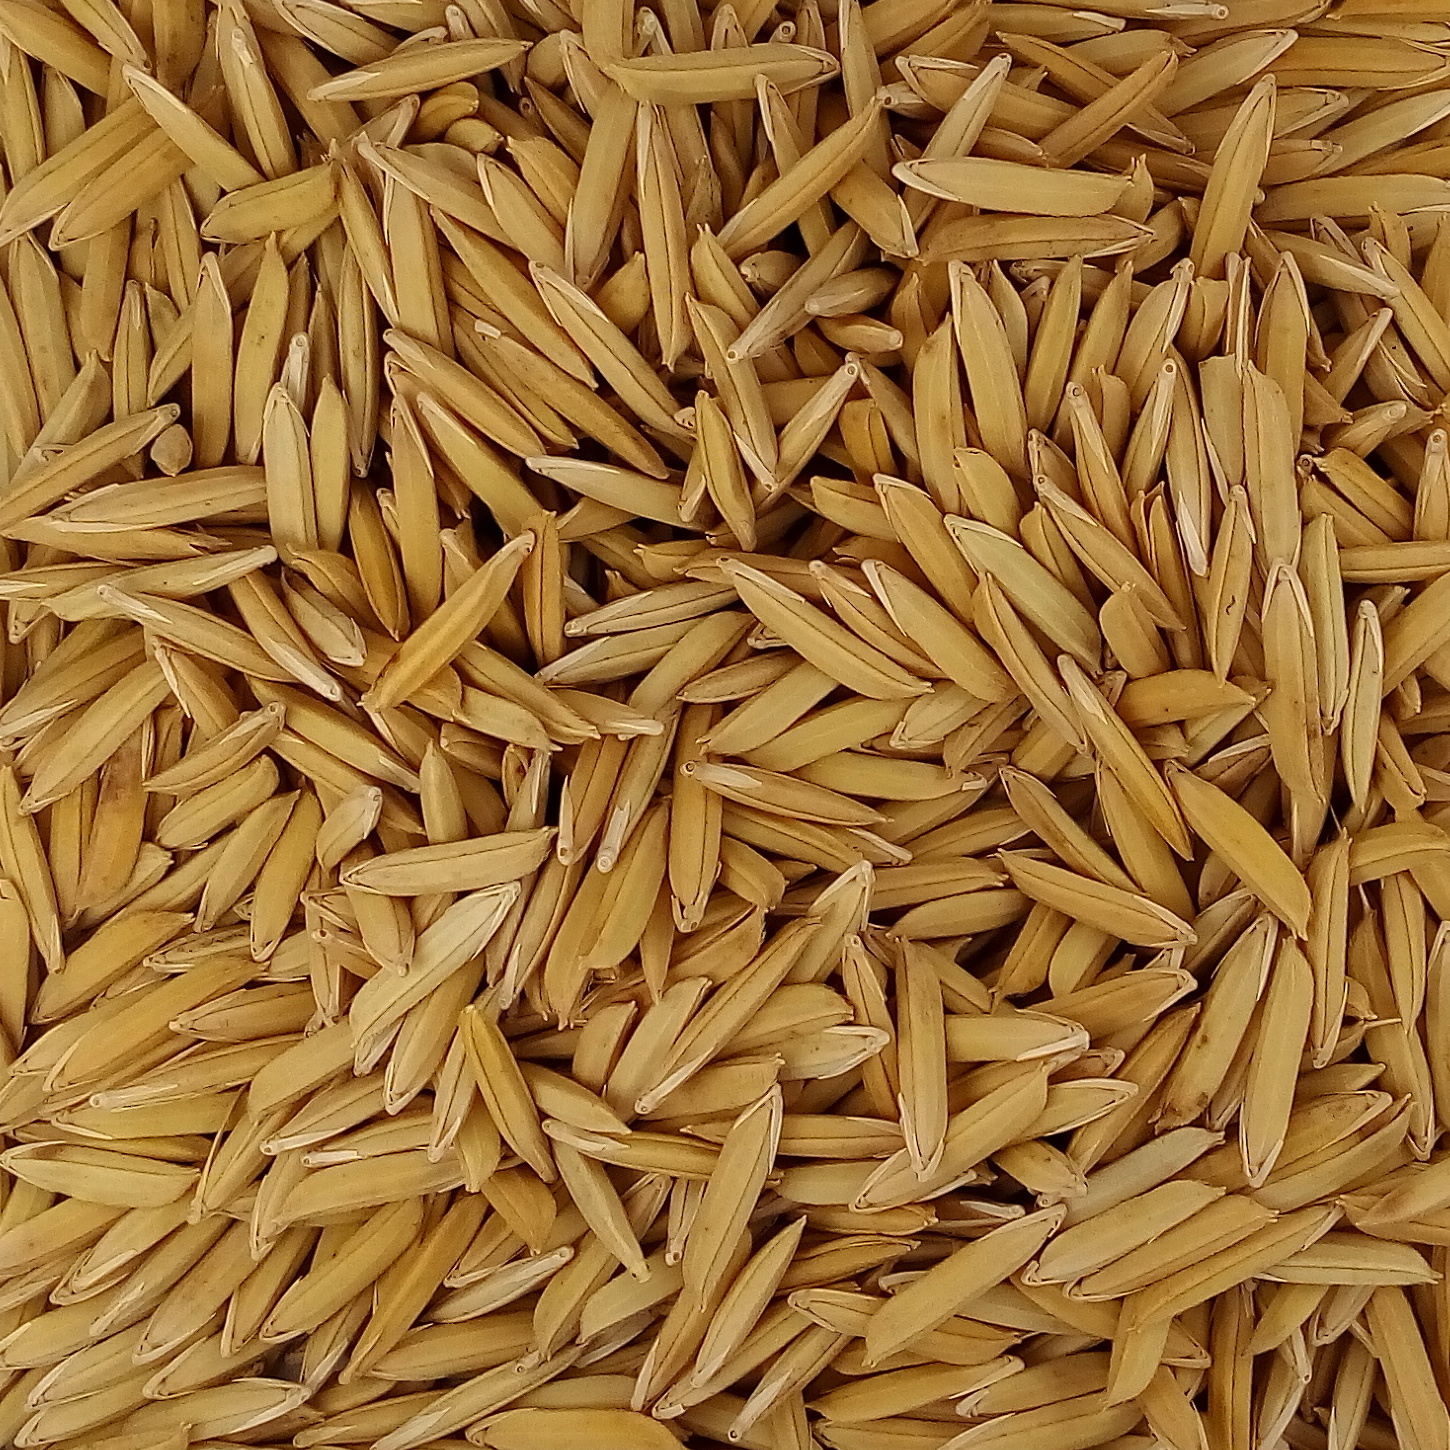
Rice seed variety: 1718